Mississippi Highway 792

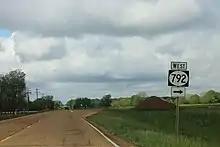
MS 792 at MS 388

MS 792 is located in southern Lowndes and northern Noxubee counties. In 2012, Mississippi Department of Transportation (MDOT) calculated as many as 1,800 vehicles traveling west of Trinity Road and Weyerhaeuser Road, and as few as 540 vehicles traveling south of Bluitt Road. The route is legally defined in Mississippi Code § 65-3-3, and is maintained by the Mississippi Department of Transportation.